Audioscopiks

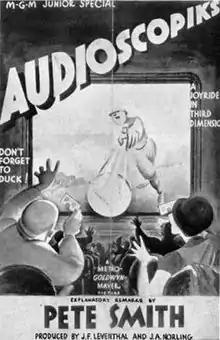
Film poster

Audioscopiks is a 1935 American short documentary film directed by Jacob F. Leventhal and John A. Norling. The main point of the short was to show off 3-D film technology. The film was nominated for an Academy Award at the 8th Academy Awards in 1935 for Best Short Subject (Novelty).